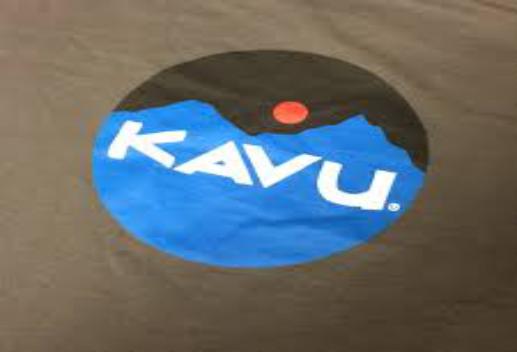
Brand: Kavu
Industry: Clothes